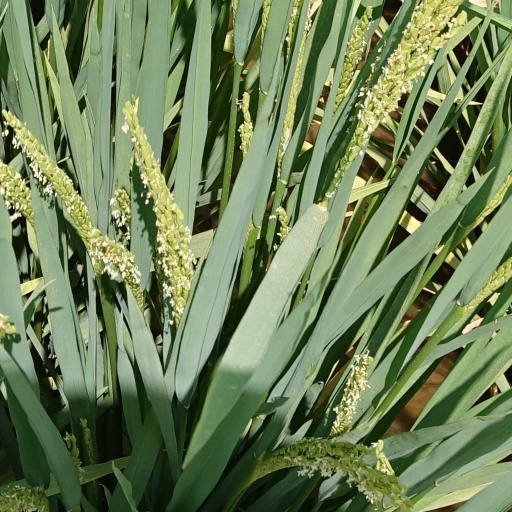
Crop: rice